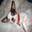
Label: dog